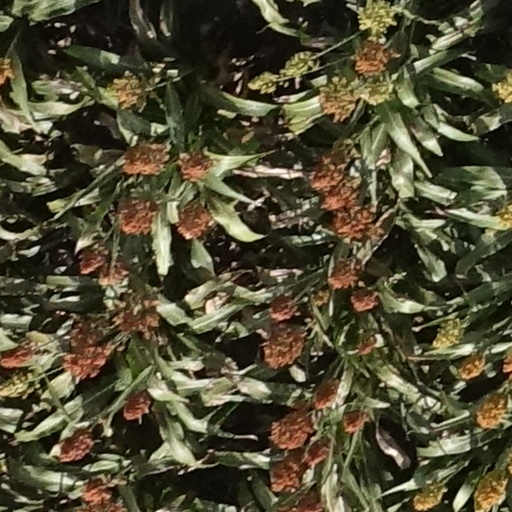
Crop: sorghum